Egg case (Chondrichthyes)

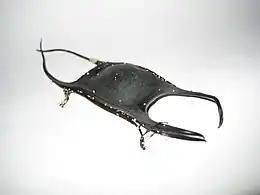
Egg case of a skate

An egg case or egg capsule, often colloquially called a mermaid's purse, is the casing that surrounds the eggs of oviparous chondrichthyans. Living chondricthyans that produce egg cases include some sharks, skates and chimaeras. Egg cases typically contain one embryo, except for big skate and mottled skate egg cases, which contain up to 7 embryos. Oviparity is completely absent in the superorder Squalomorphi. Egg cases are also thought to have been produced by some extinct chondrichthyan groups, such as hybodonts and xenacanths.